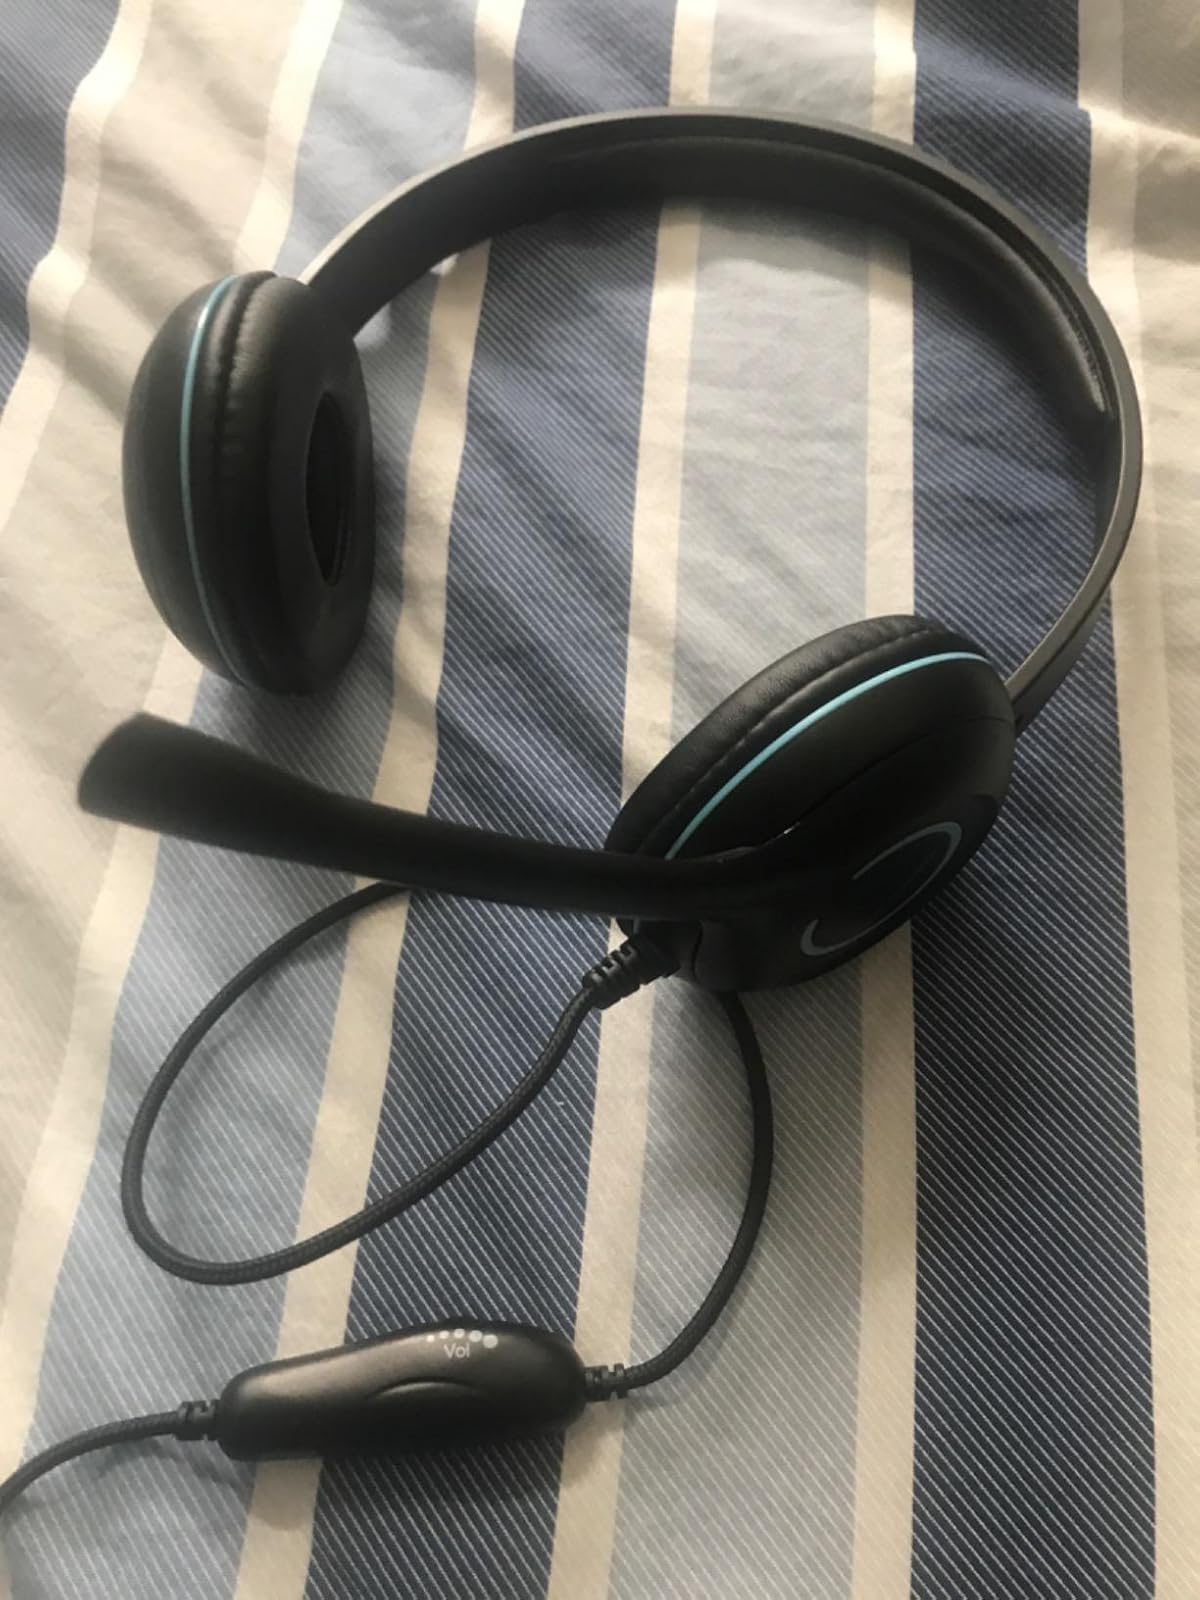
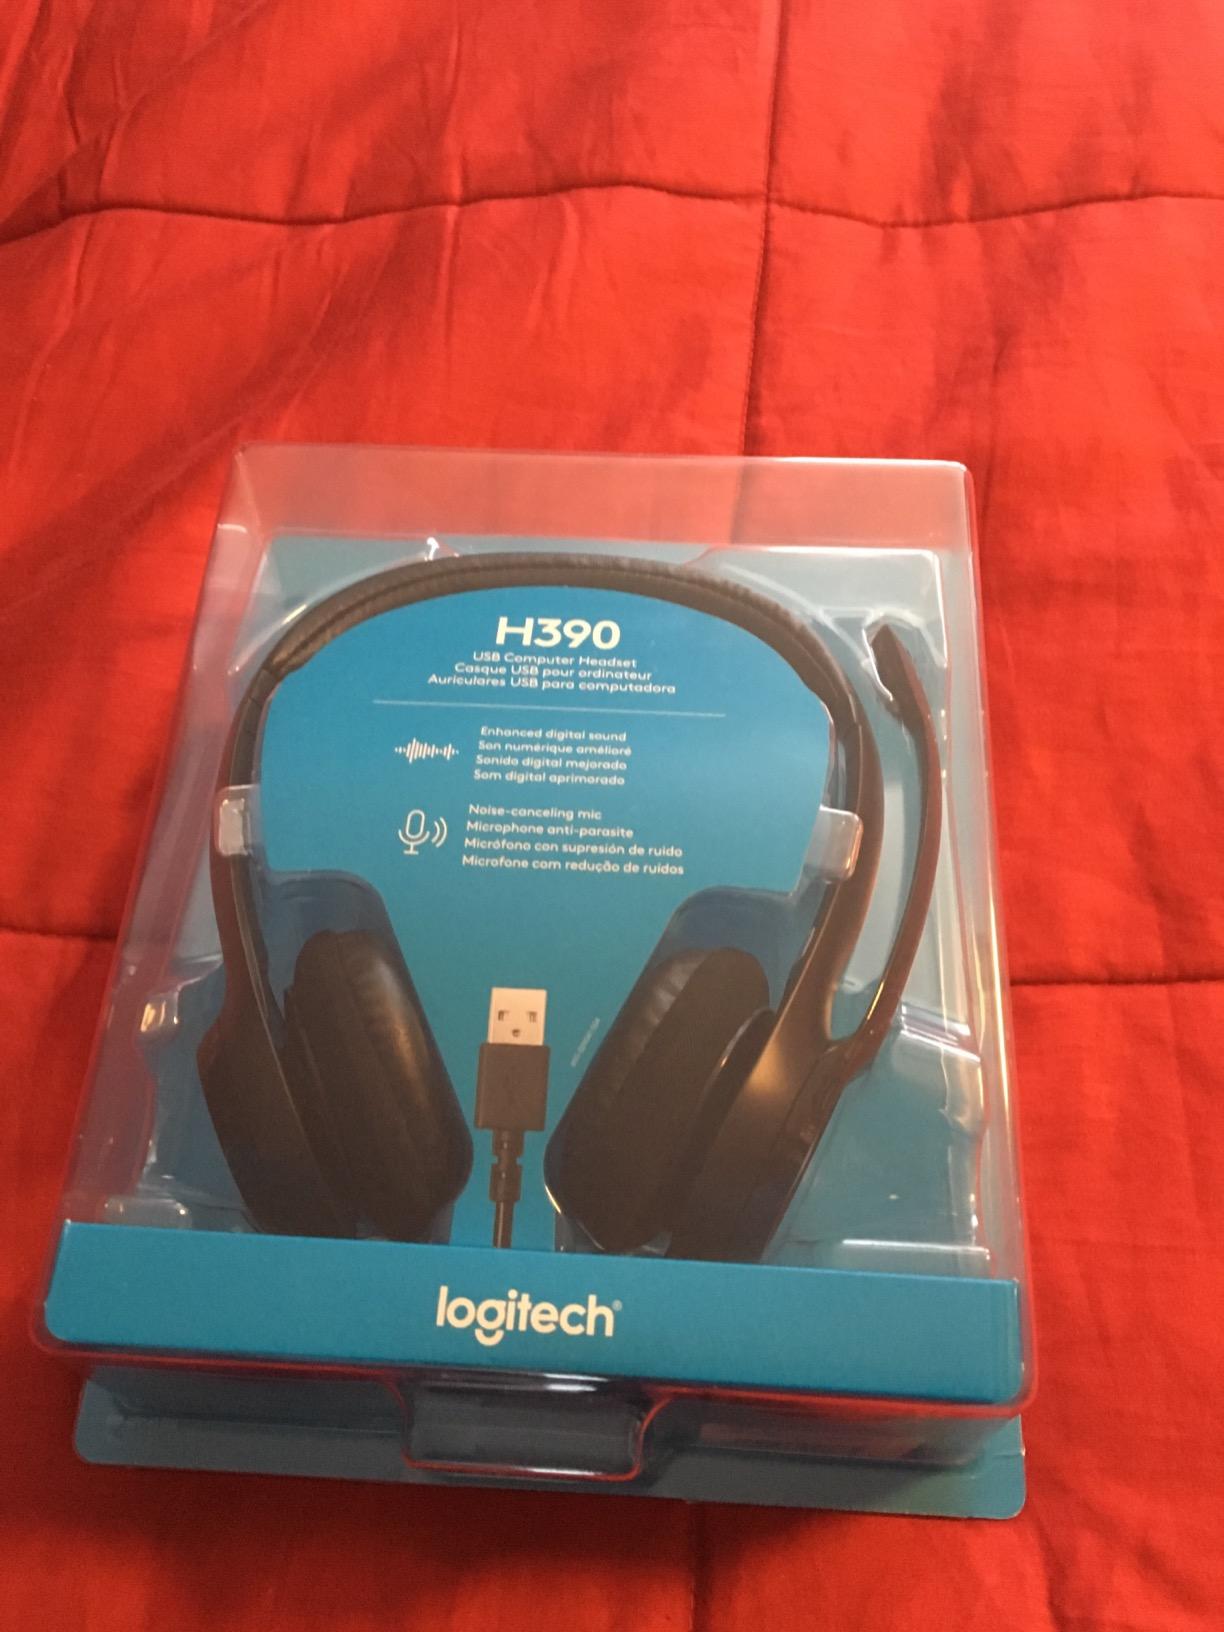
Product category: headphones
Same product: no